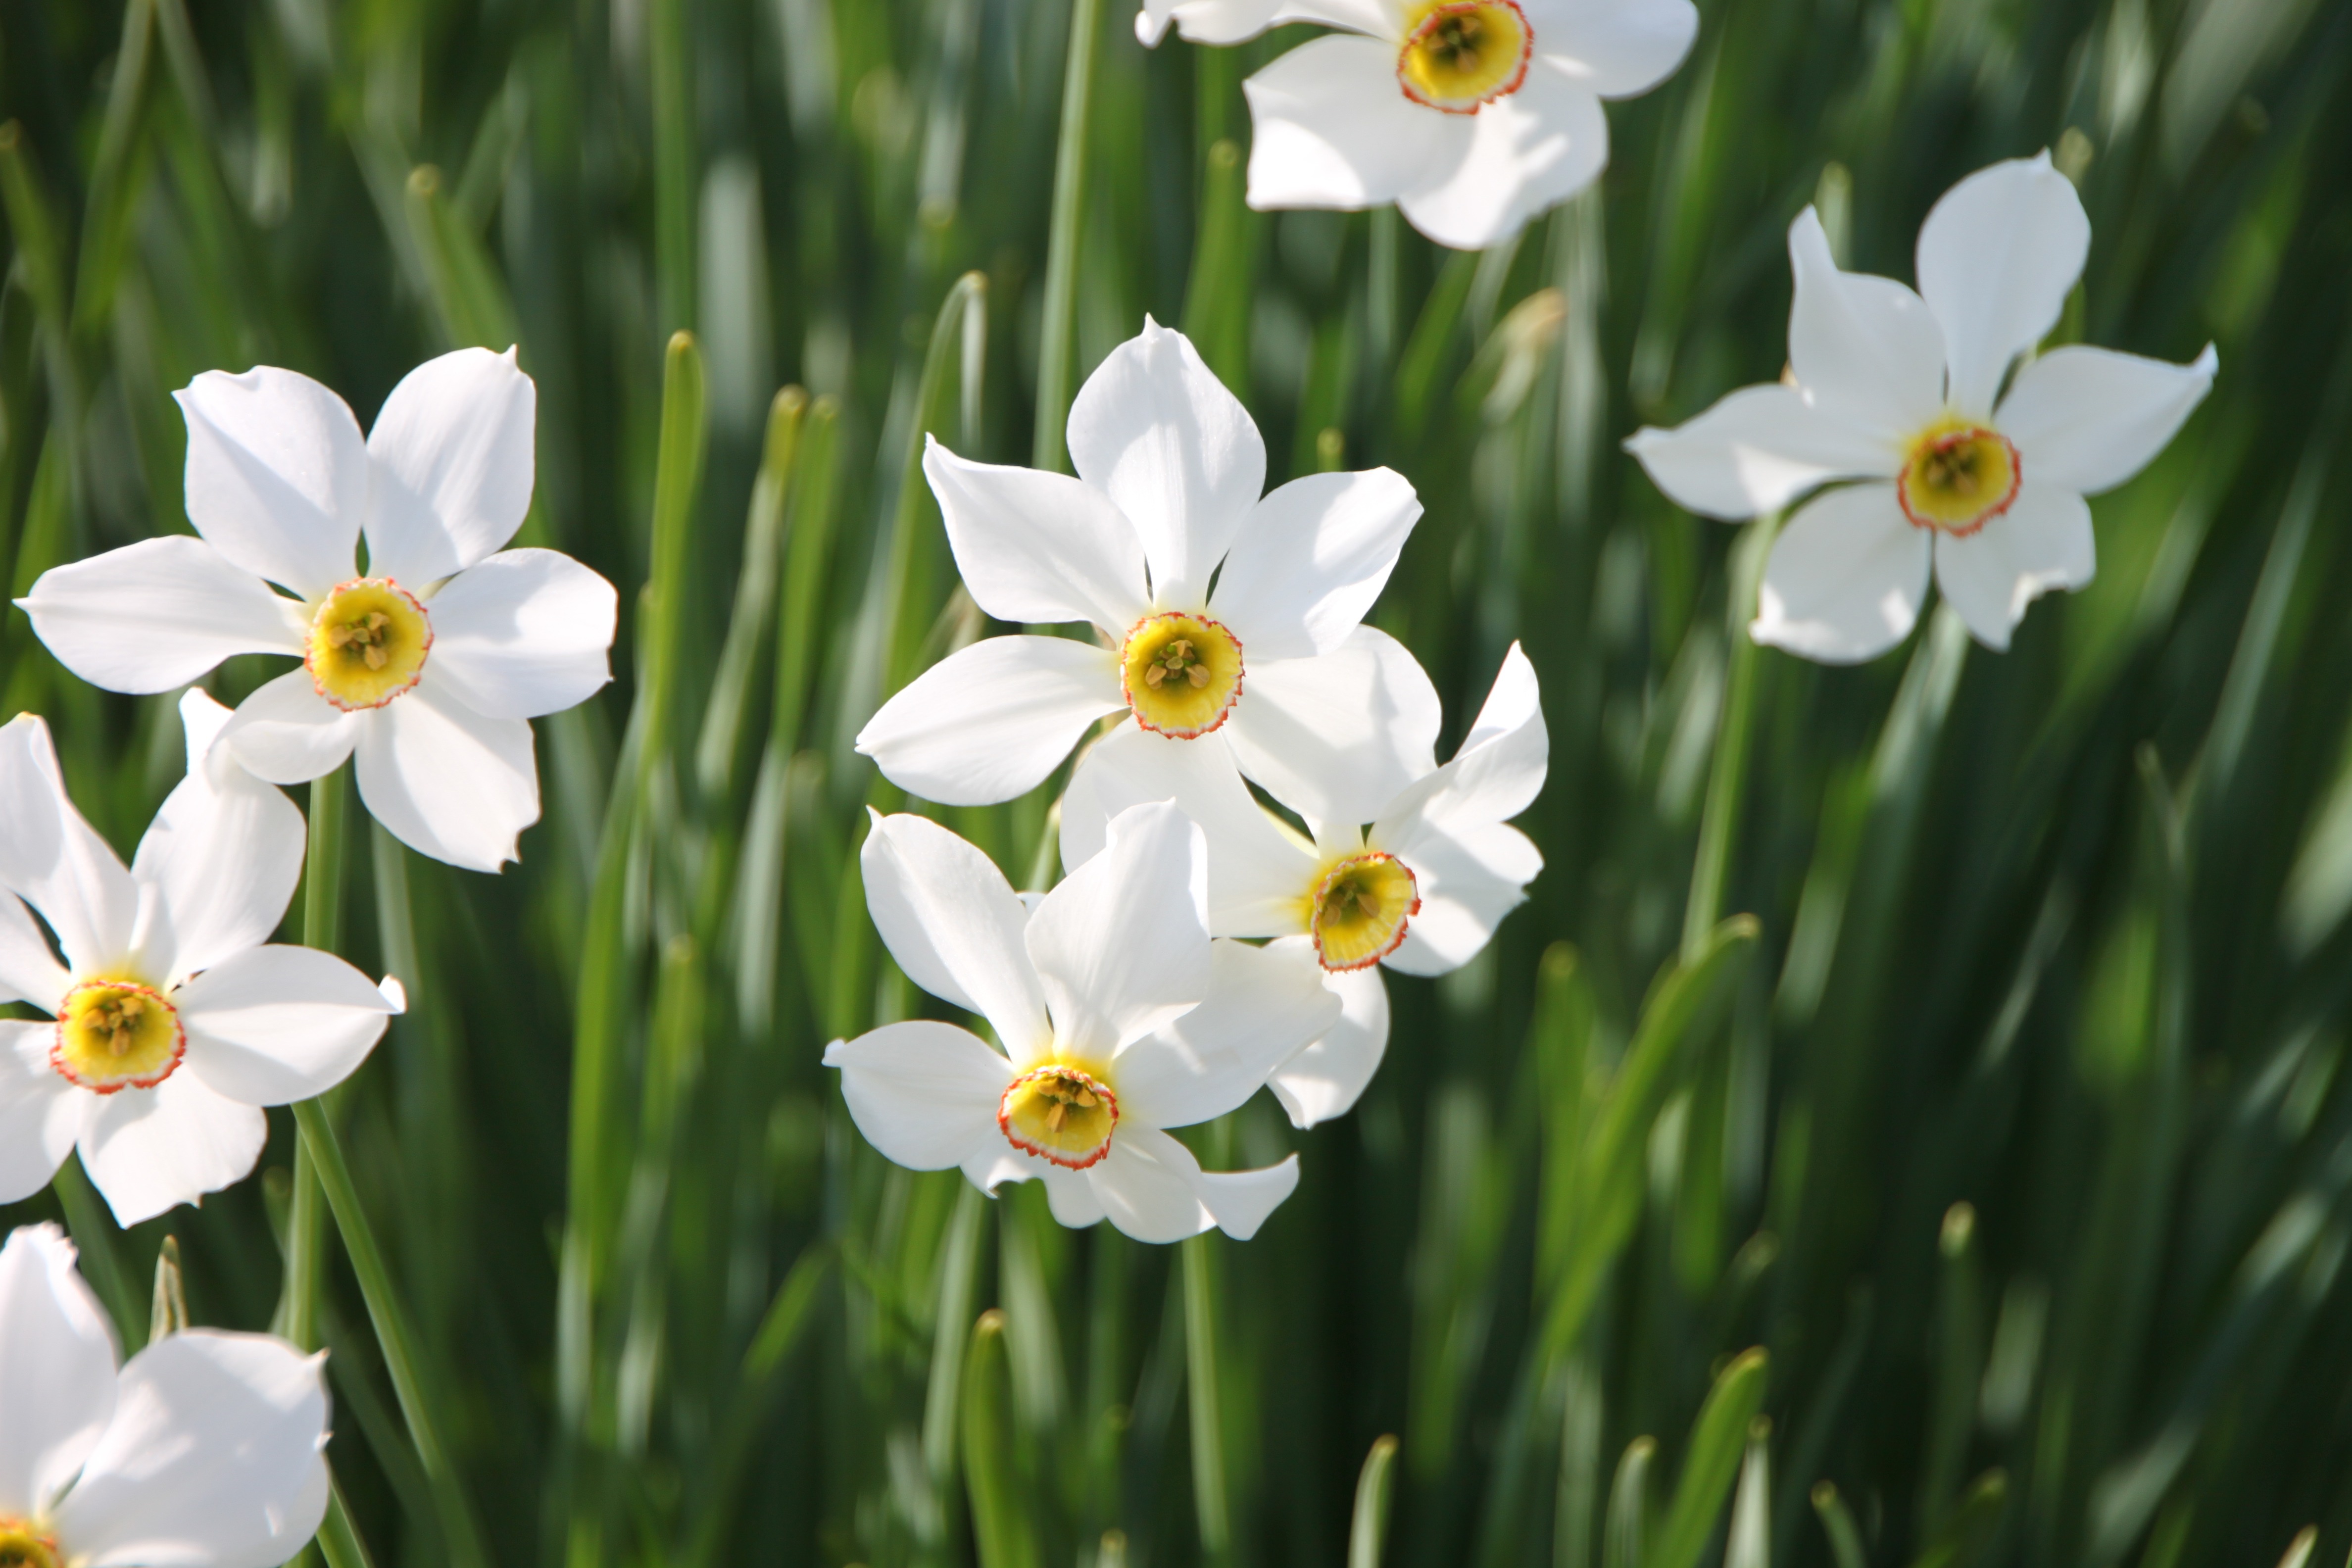
plant, white, flower, spring, botany, garden, daffodil, flora, plants, flowers, geranium, narcissus, flowering plant, jonquils, land plant